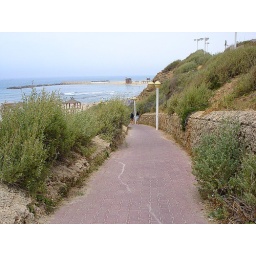
The road from GAN HAATSMAUT down. to the beach near SIMHA CORNER (and the sea sports club).